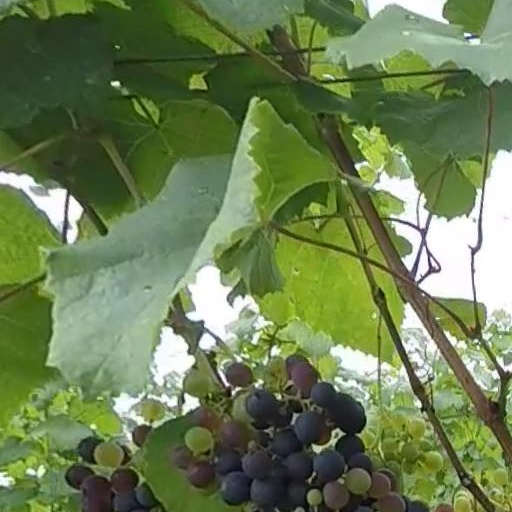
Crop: grape